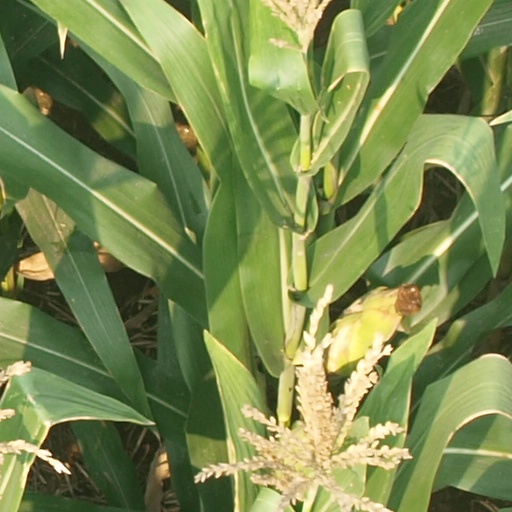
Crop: maize; corn